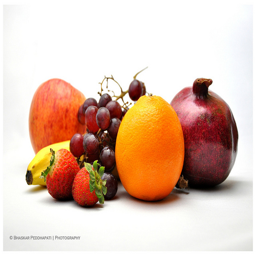
A display of various fruits on a white background
A pomegranate, orange, grapes, strawberries, a banana and an apple.
Several different fruits gathered around a white background.
an orange a banana an apple strawberries and grapes
An assortment of fruit including pomegranate and an orange.